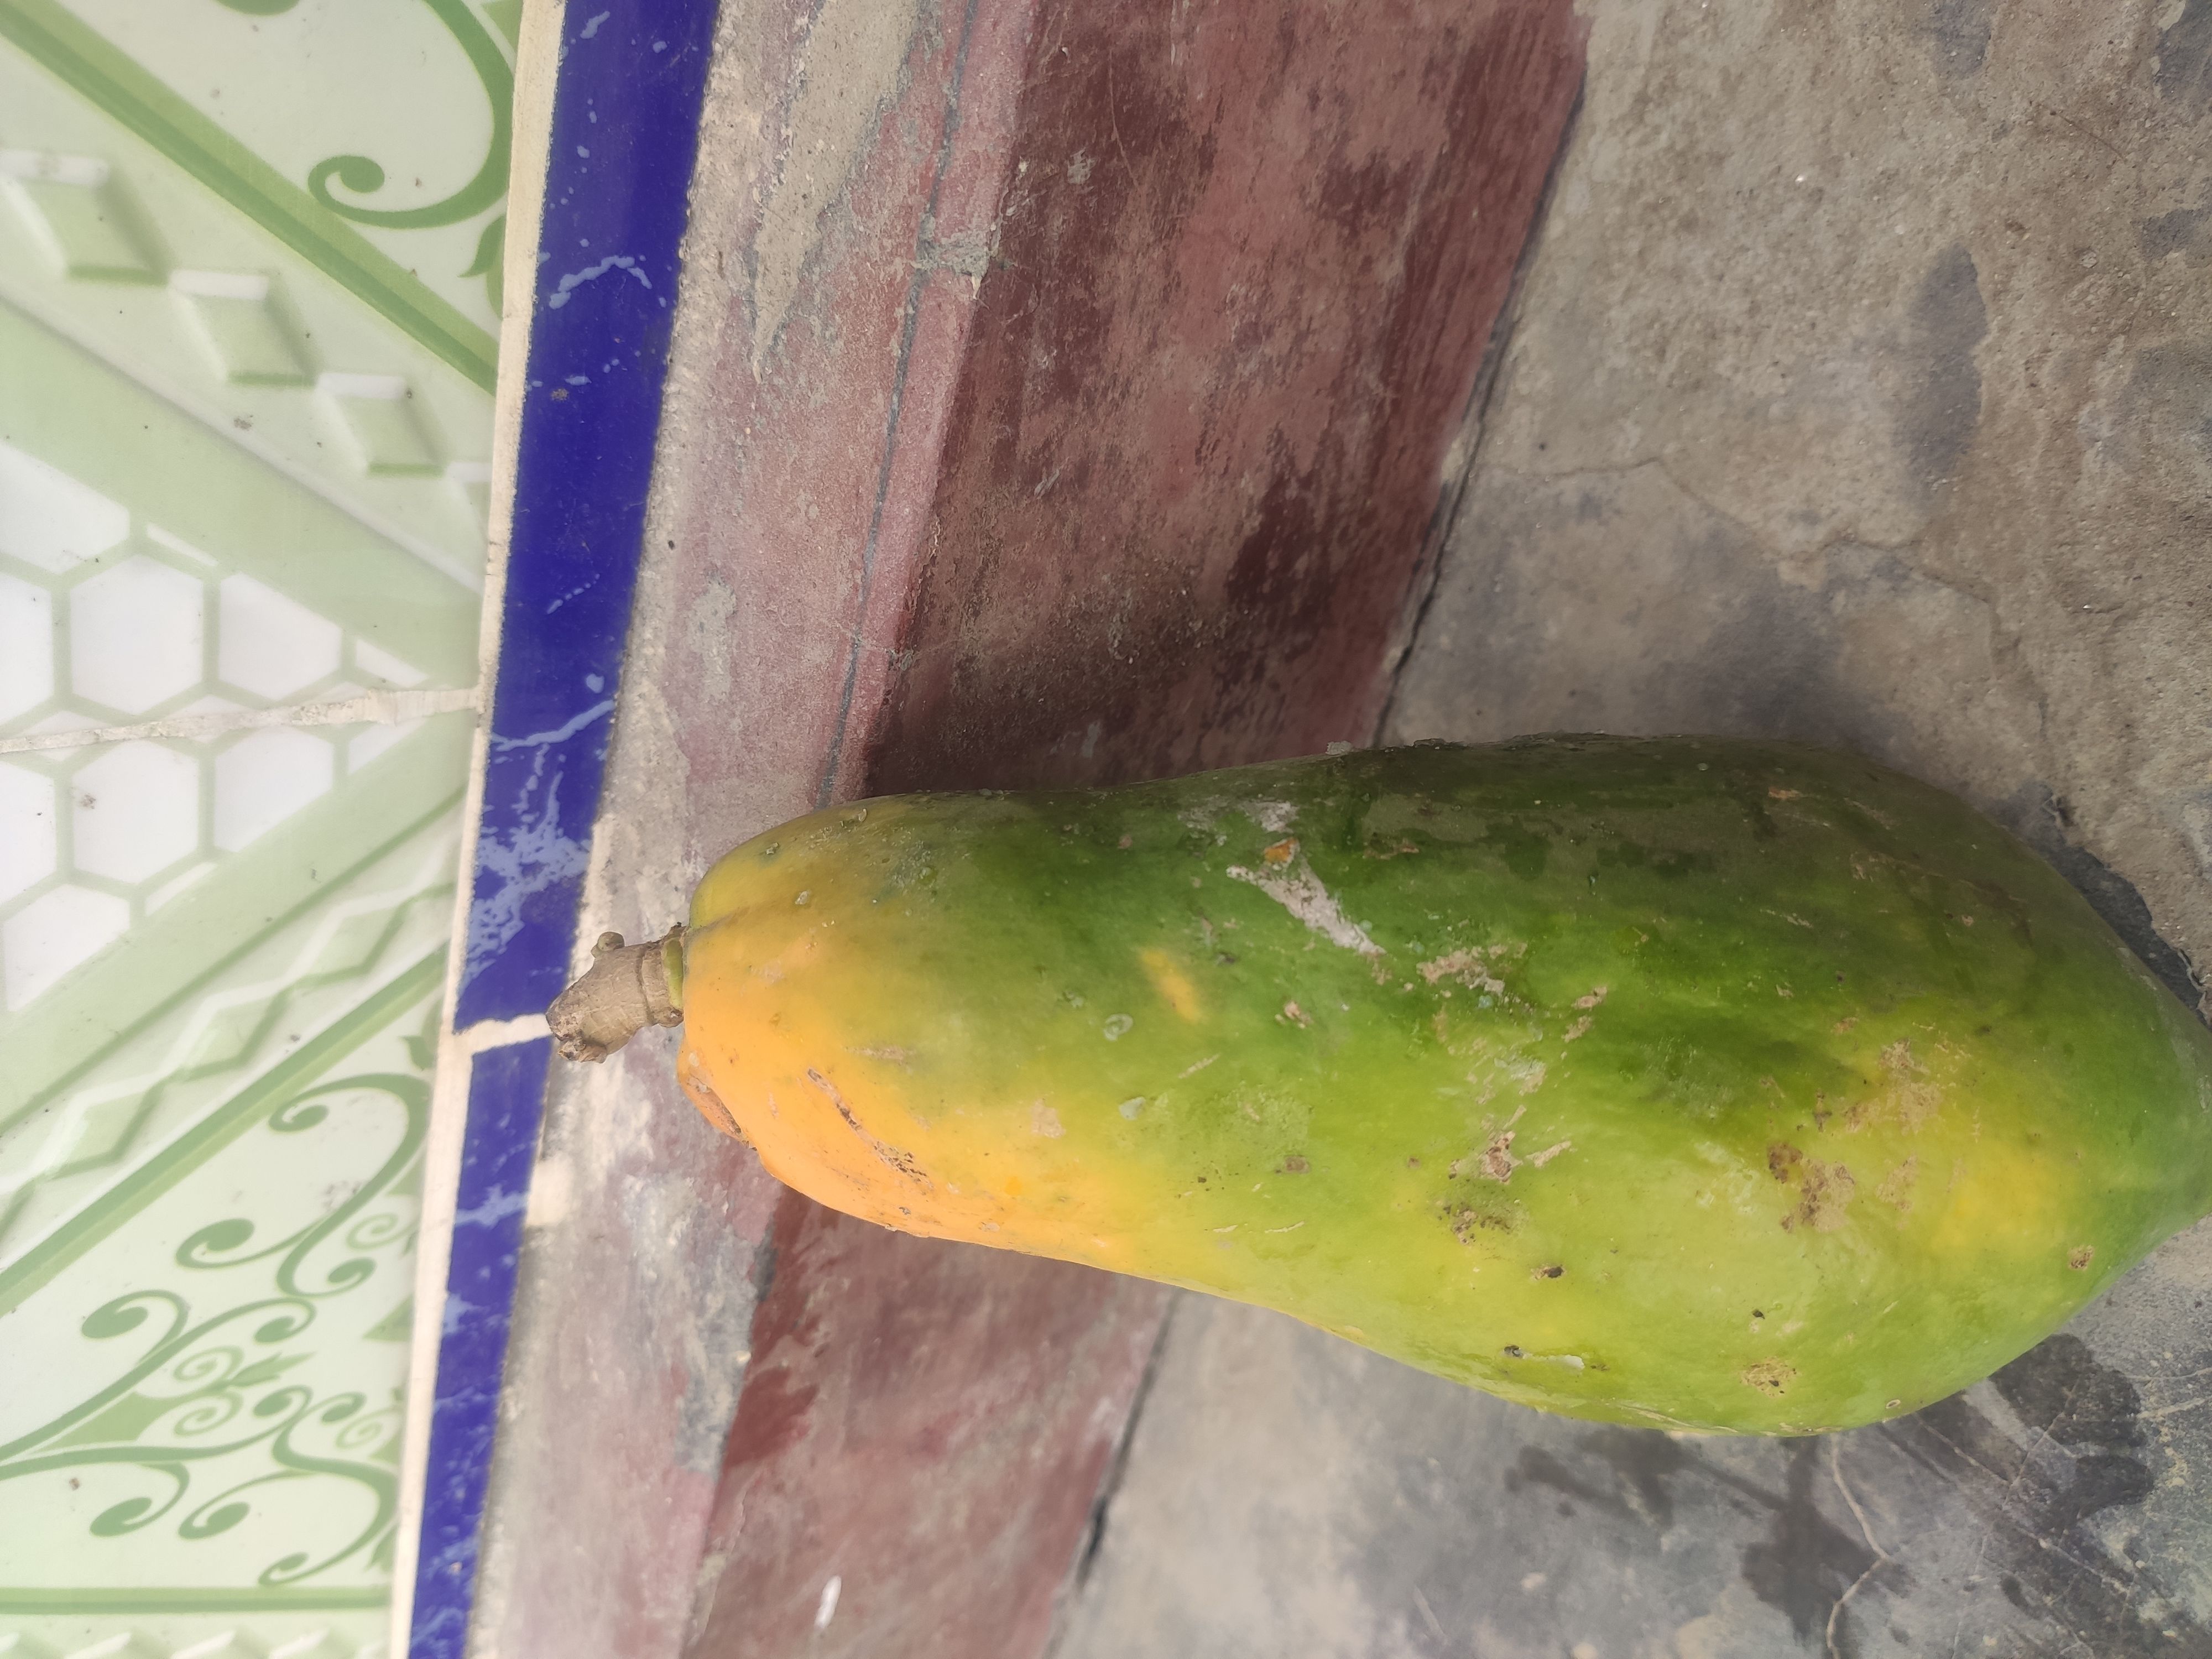
Fruit: papayas
Grade: 1st-grade